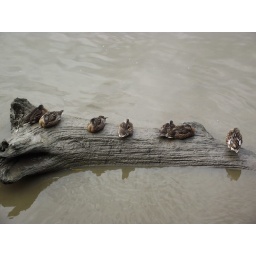
duck stop - ducks resting on a log in the river, by edgers field.